Soul Mechanic

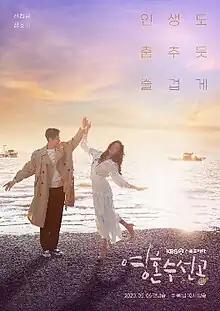
Promotional poster

Soul Mechanic is a 2020 South Korean television series starring Shin Ha-kyun, Jung So-min, Tae In-ho and Park Ye-jin. It aired on KBS2 from May 6 to June 25, 2020.